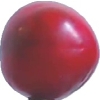
Label: cherry_wax_red